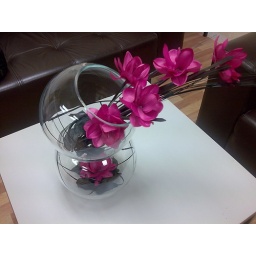
silk flower in fish bowl arrangemnt